HMS Iron Duke (1912)

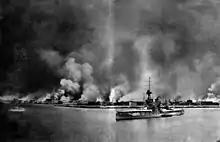
HMS "Iron Duke" as seen from HMS "King George V" at the Great Fire of Smyrna

On 18 August, the Germans again sortied, this time to bombard Sunderland; Scheer hoped to draw out Beatty's battlecruisers and destroy them. British signals intelligence decrypted German wireless transmissions, allowing Jellicoe enough time to deploy the Grand Fleet in an attempt to engage in a decisive battle. Both sides withdrew, however, after their opponents' submarines inflicted losses in the action of 19 August 1916: the British cruisers and were both torpedoed and sunk by German U-boats, and the German battleship was damaged by the British submarine . After returning to port, Jellicoe issued an order that prohibited risking the fleet in the southern half of the North Sea due to the overwhelming risk from mines and U-boats unless the odds of defeating the High Seas Fleet in a decisive engagement were high.